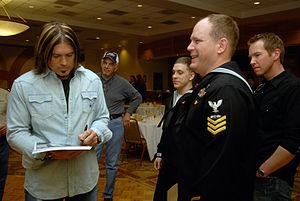
Billy Ray Cyrus, de son vrai nom William Ray Cyrus, est un acteur, compositeur et chanteur de musique country américain né le 25 août 1961 à Flatwoods, dans le Kentucky aux États-Unis, notamment connu pour son rôle de père de Miley Stewart et en tant que musicien, pour son single Achy Breaky Heart, issu de l'album Some Gave All qui fut un grand succès.